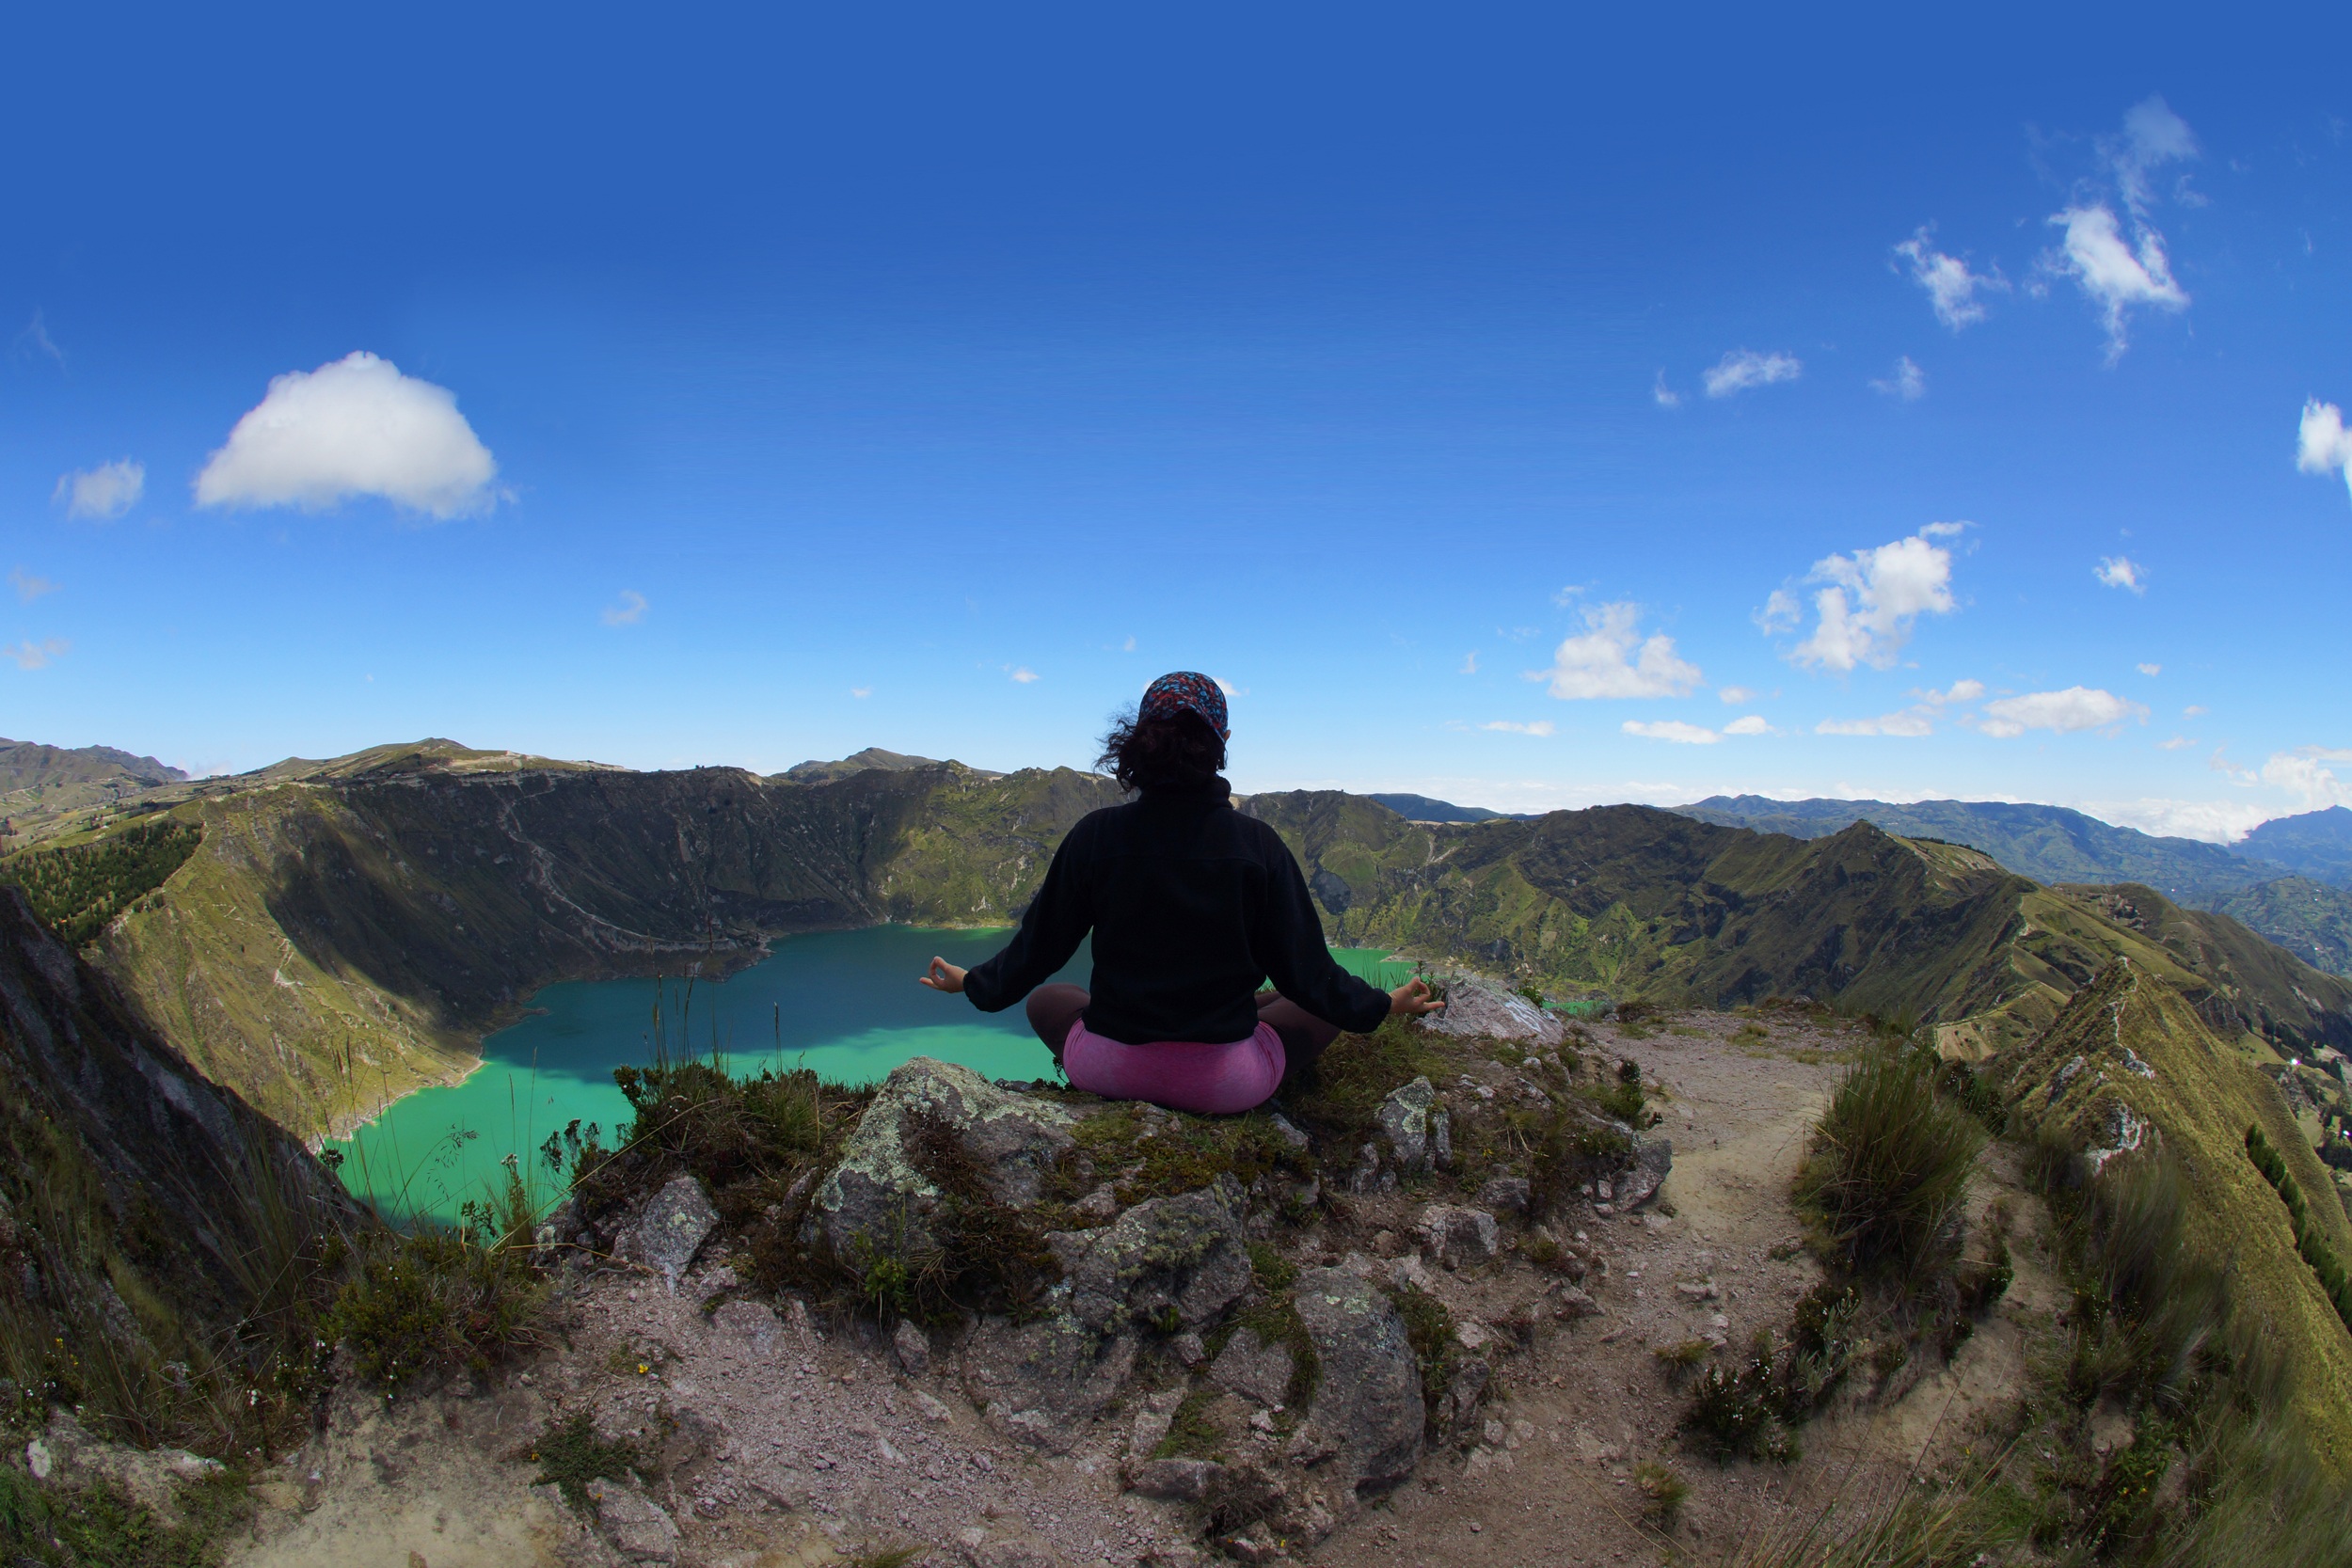
landscape, water, nature, outdoor, rock, horizon, walking, mountain, sky, woman, hill, lake, adventure, view, mountain range, vacation, travel, green, relax, america, peace, lagoon, volcano, crater, blue, extreme sport, tourism, highland, terrain, ridge, south, clouds, an, meditation, sports, trekking, yoga, plateau, day, caldera, fell, andes, volcanic, ecuador, quilotoa